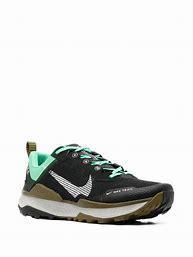
Brand: Nike
Model: Wildhorse 8